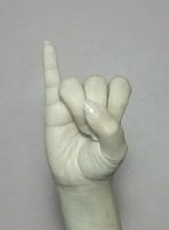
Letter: meem